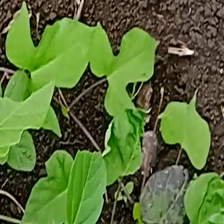
Weed species: Obscure_morning _glory(Ipomoea obscura)